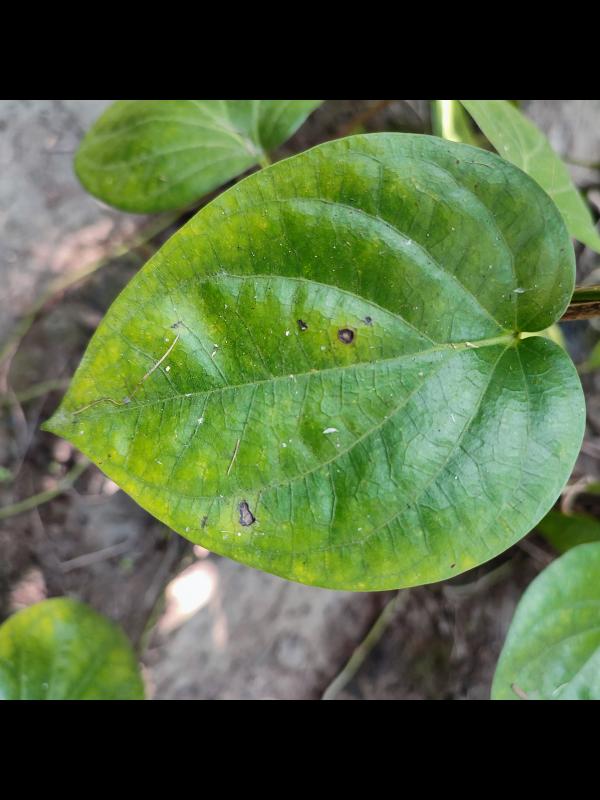
Label: Bacterial_Leaf_Disease